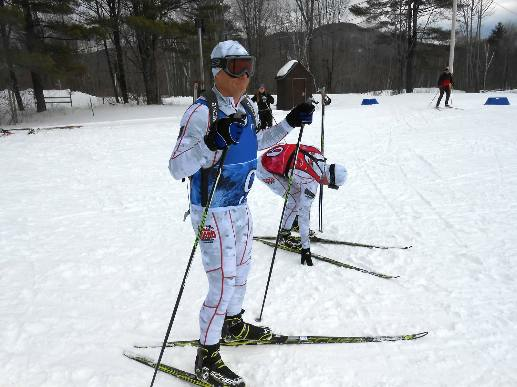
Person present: Yes